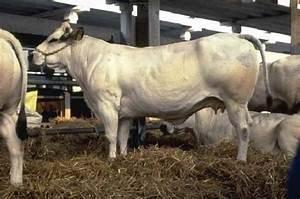
cow